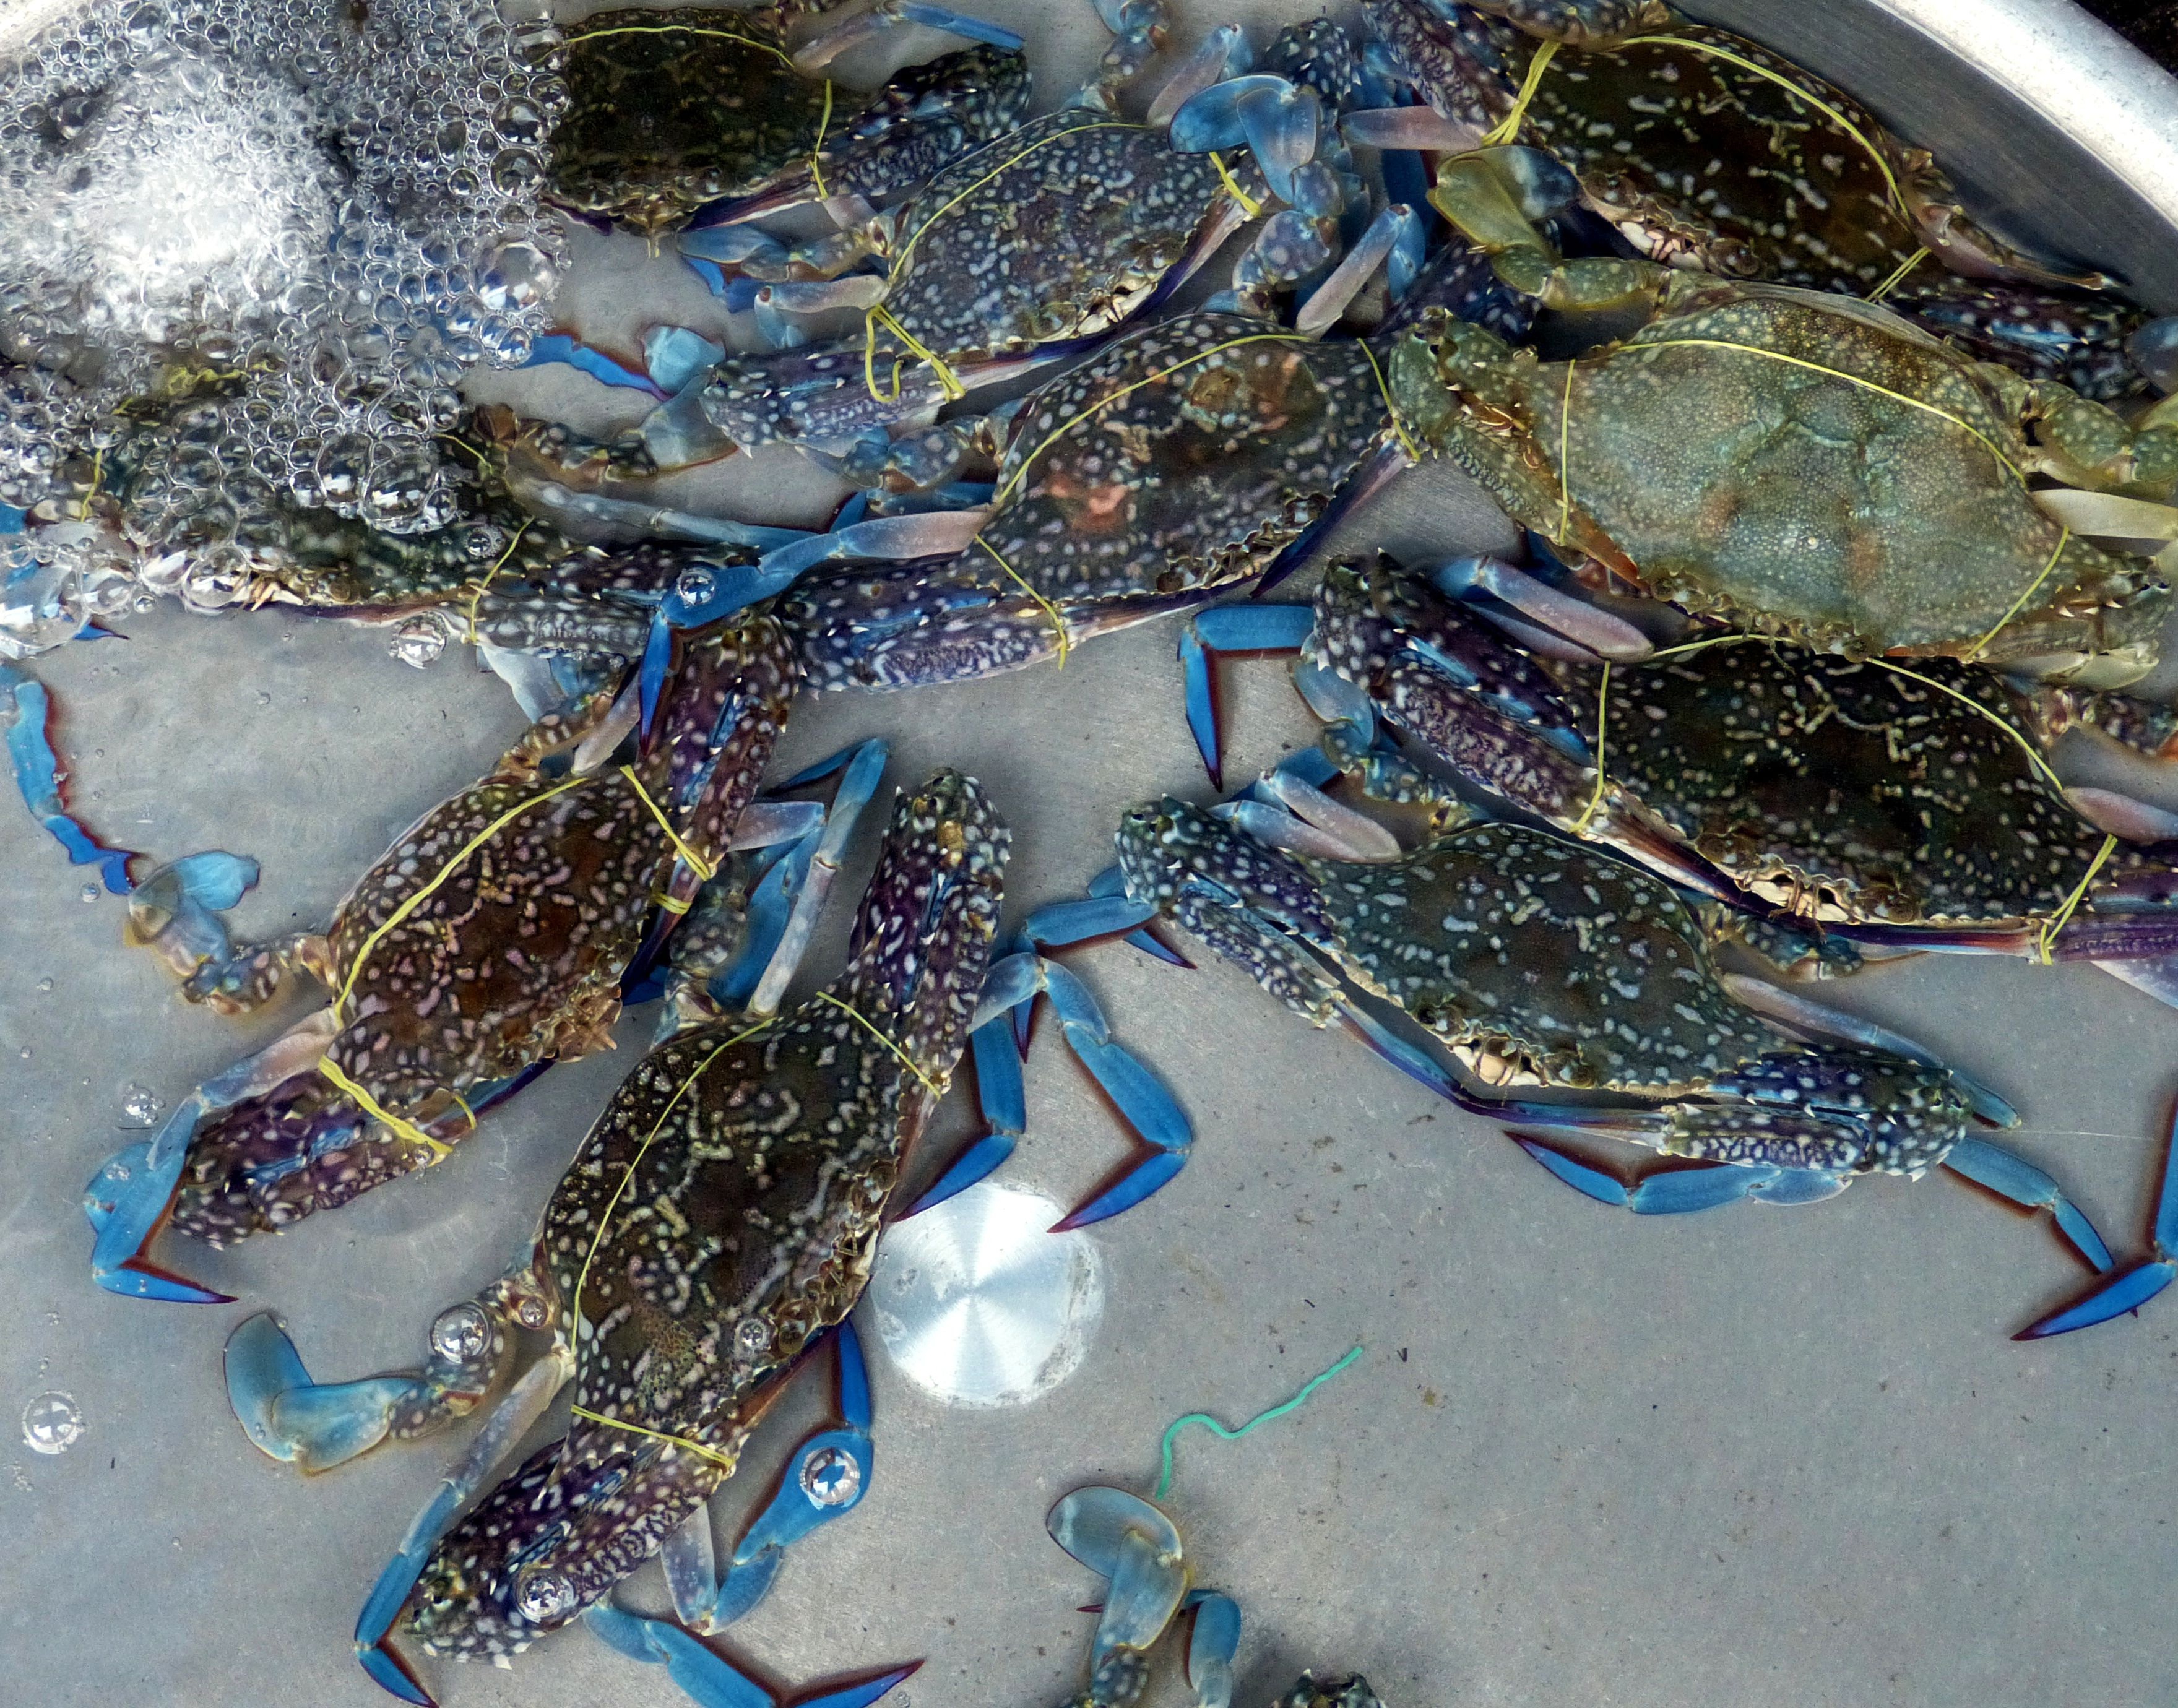
sea, animal, food, biology, seafood, market, eat, shellfish, crab, sea animal, invertebrate, market stall, fish market, crustacean, pliers, frisch, vietnam, cancer, meeresbewohner, marine biology, decapoda, animal source foods